Pollyanna (1960 film)

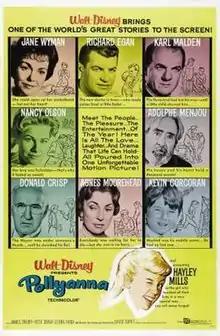
Theatrical release poster

Pollyanna is a 1960 American comedy-drama film starring child actress Hayley Mills, Jane Wyman, Karl Malden, and Richard Egan in a story about a cheerful orphan changing the outlook of a small town. The film was written and directed by David Swift, based on the 1913 novel "Pollyanna" by Eleanor H. Porter. The film won Hayley Mills an Academy Juvenile Award. It was the last film of actor Adolphe Menjou.